Campo das Princesas Palace

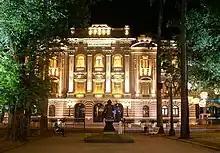
Facade of the Campo das Princesas Palace at night.

The idea of having a new building for the governors of the province of Pernambuco came about during the time of Governor José César de Menezes, in 1786. The Palace was built on the site of the old Palace of Friburgo, built by John Maurice of Nassau.